Uwe Jannsen

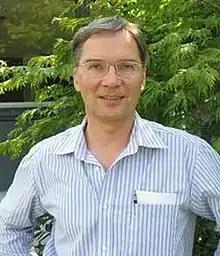
Jannsen at Oberwolfach, 2009

Uwe Jannsen (born 11 March 1954) is a German mathematician, specializing in algebra, algebraic number theory, and algebraic geometry.